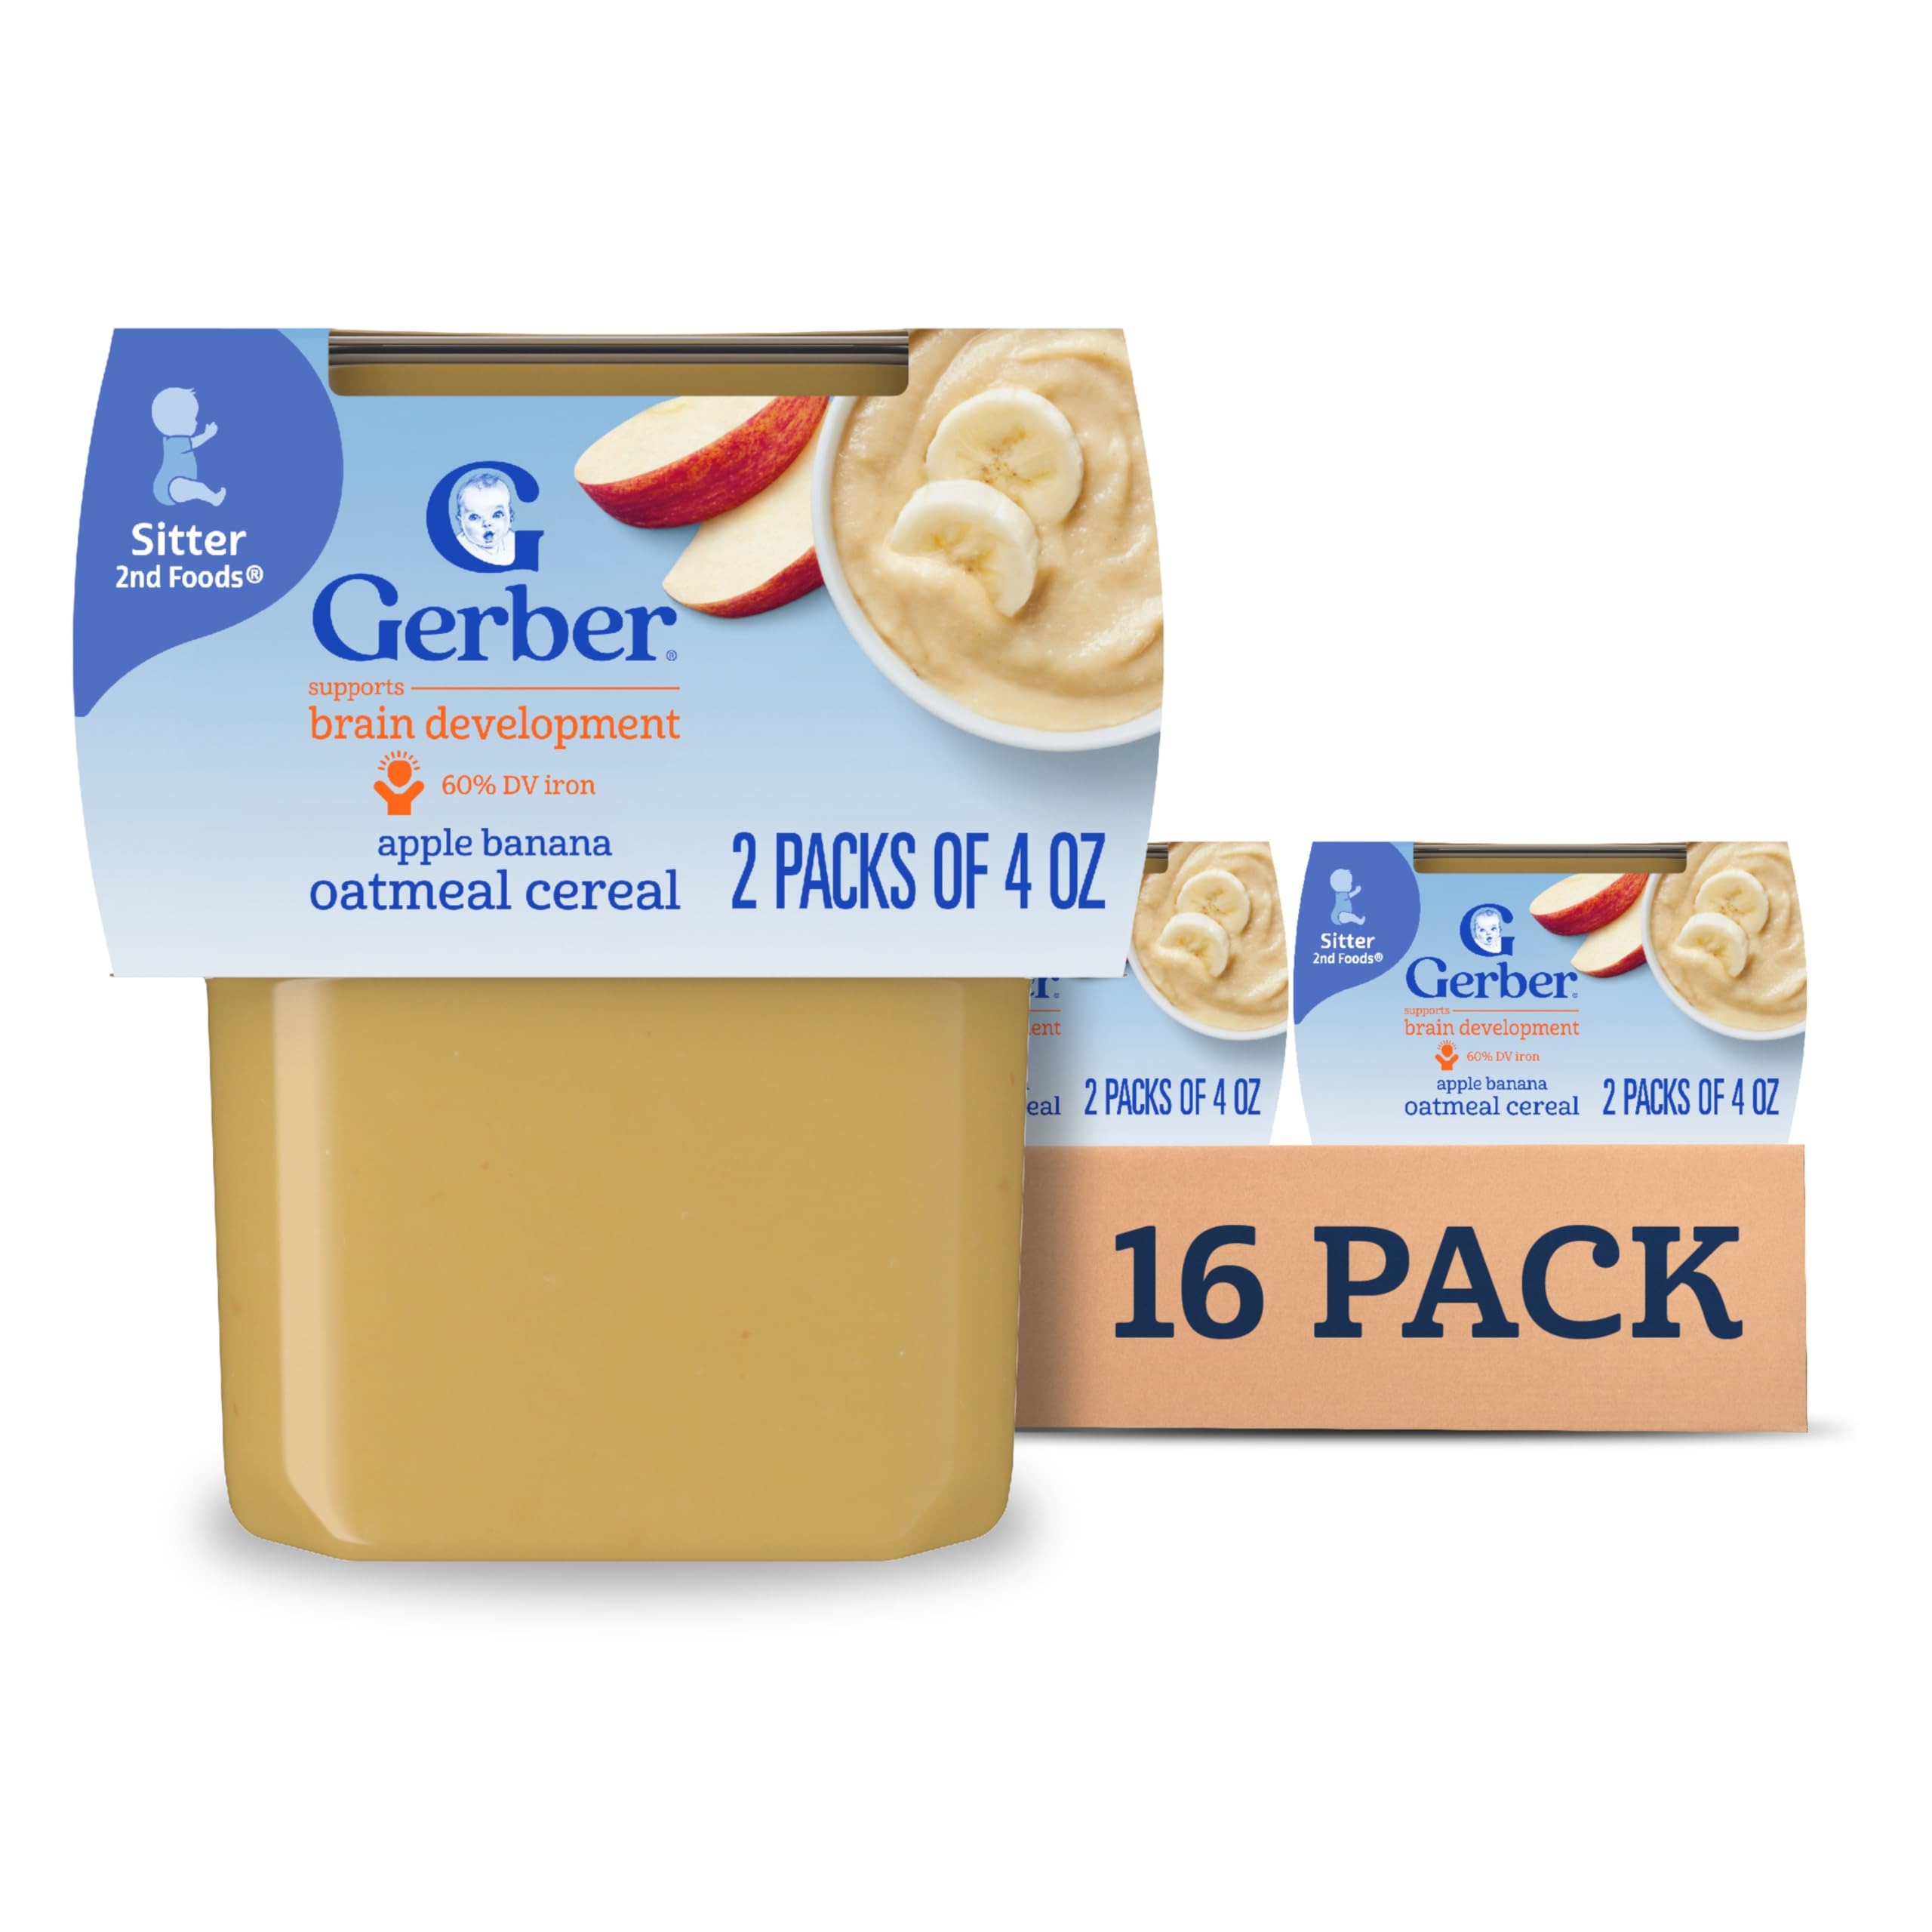
Item Name: Gerber Baby Food 2nd Foods, Mixed Cereal, Apple & Banana with Mixed Cereal Puree, 4 Ounce Tubs, 2-Pack (Pack of 8)
Bullet Point 1: NEW TASTES: Continue your baby’s love of fruits & veggies! Gerber 2nd Foods will expose them to a variety of tastes & ingredient combinations to help them accept new flavors. Non-GMO Project verified.
Bullet Point 2: REAL FRUIT & VEGGIE: 2nd Foods are made with real fruits & veggies that meet our high standards. Contains Antioxidant Vitamins C and E along with Zinc and 6 B Vitamins for healthy growth
Bullet Point 3: PUREED GOODNESS: Introduce your little one to the goodness of fruits, veggies & other wholesome ingredients. Our baby food is lovingly made & quality tested before it's good enough to be called Gerber
Bullet Point 4: WHOLESOME INGREDIENTS: Our foods start with whole ingredients like real fruits, veggies & grains to help nourish baby right from the start, from infant formula to baby food to snacks and toddler food
Bullet Point 5: NUTRITION FOR GROWING: Like your baby, we're always growing & learning. More than ever we're committed to being your partner in parenthood with quality ingredients, nutritious food & expert guidance.
Value: 64.0
Unit: Ounce

Price: 1.88